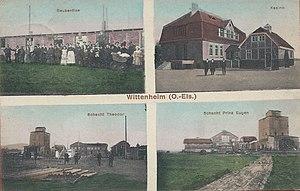
Fonçage puits Théodore.
Le puits Théodore est un monument historique situé à Wittenheim, dans le département français du Haut-Rhin.